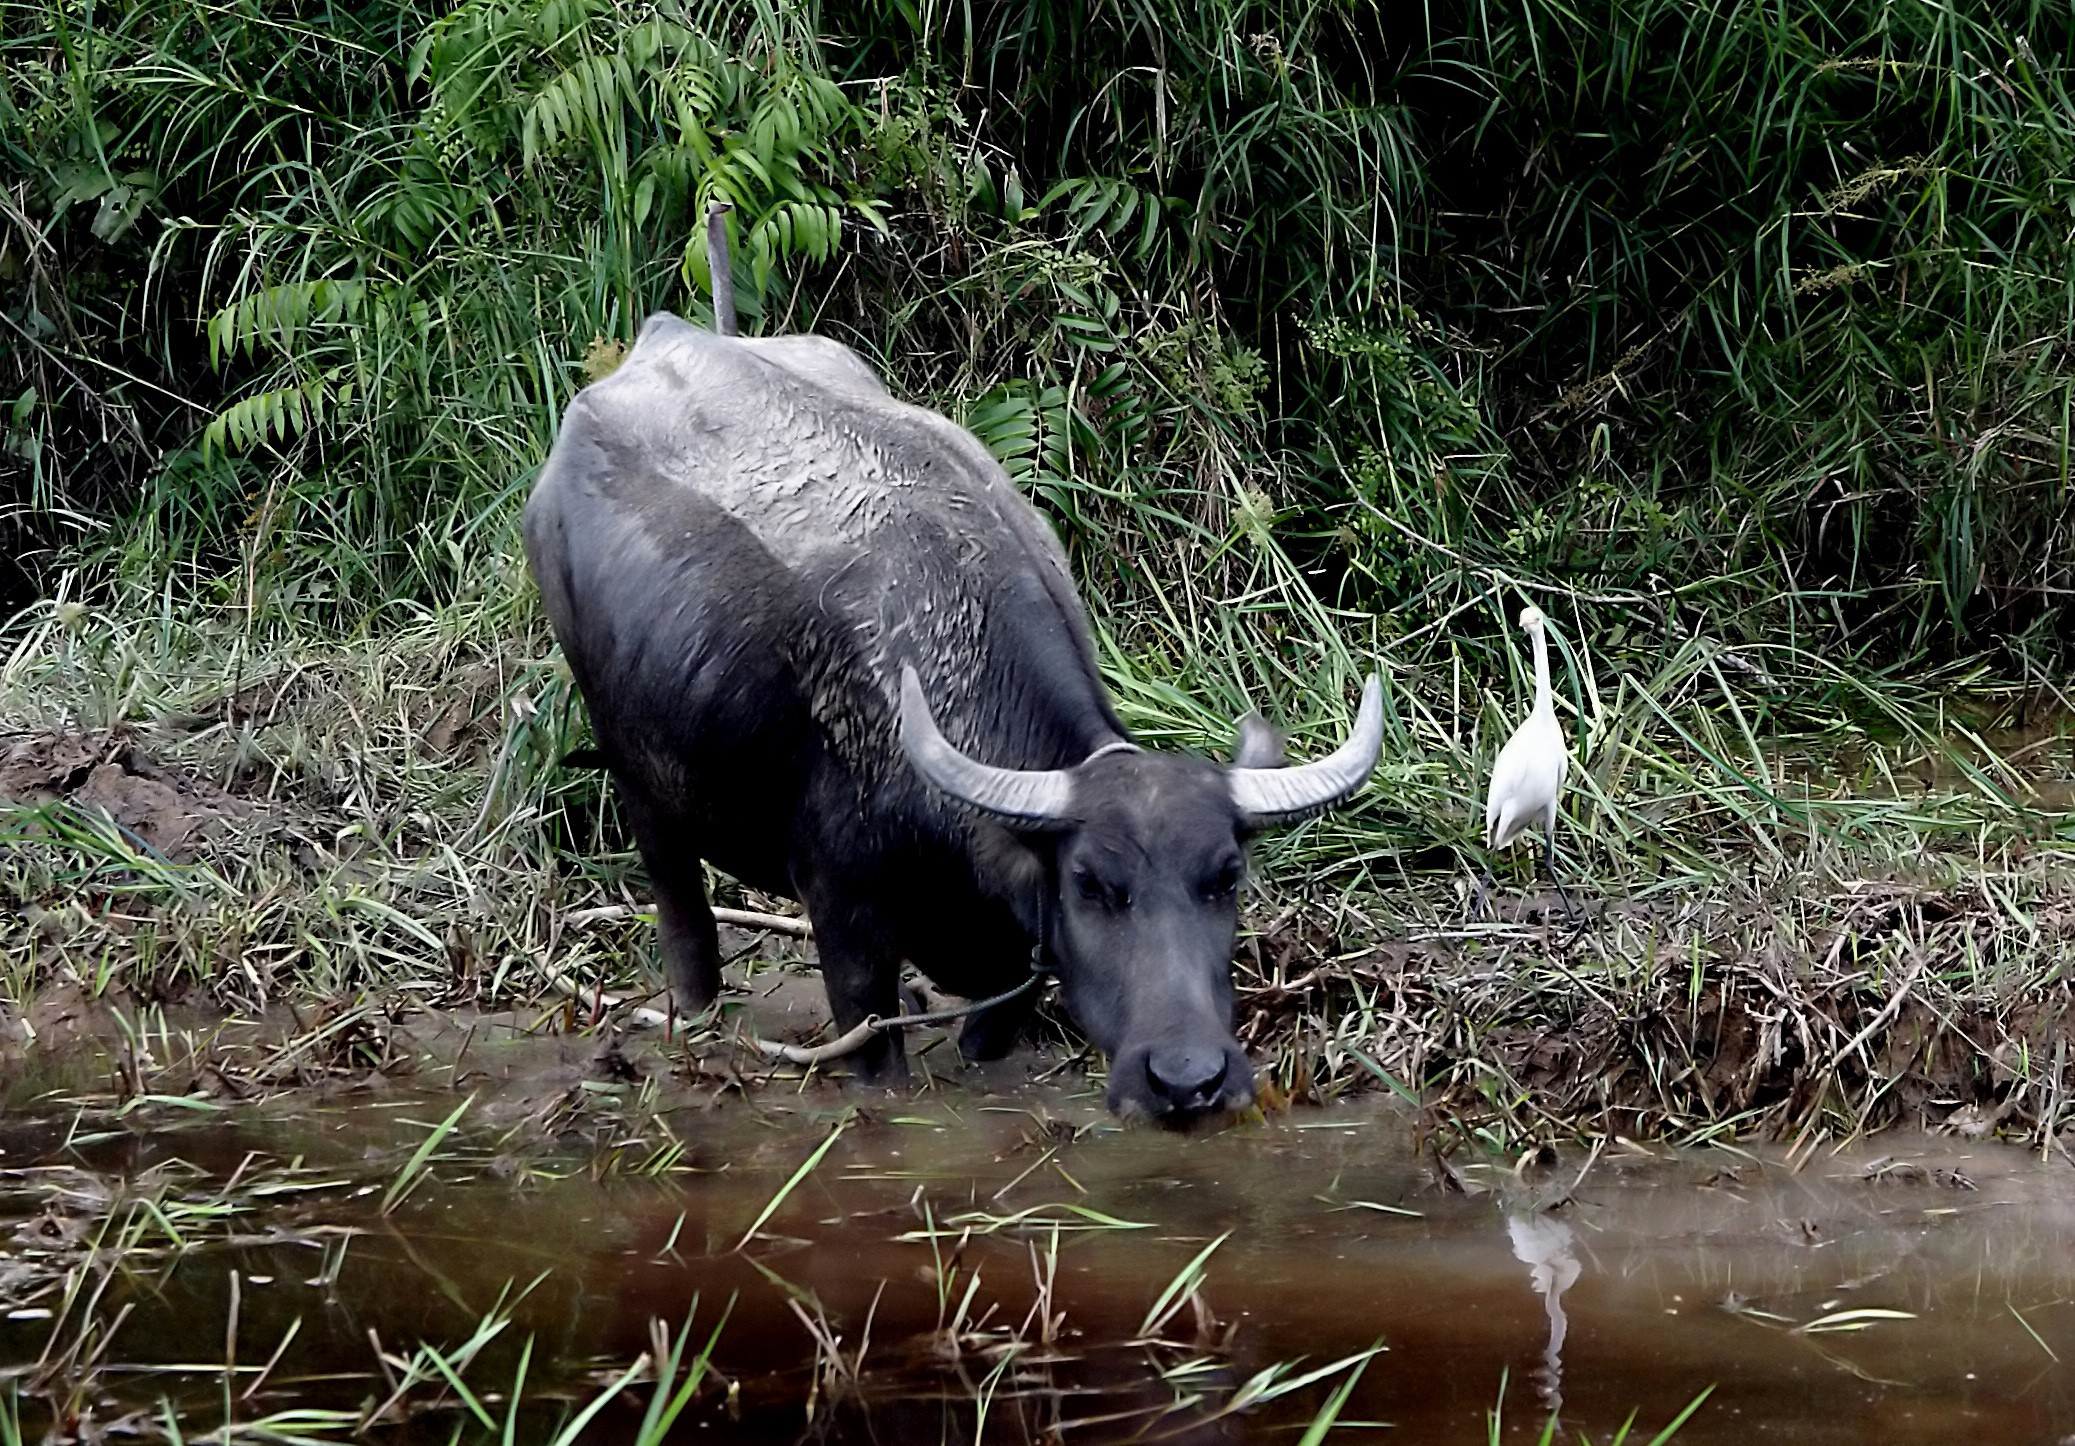
grass, wildlife, horn, cattle, grazing, mammal, asia, fauna, sony, waterbuffalo, water buffalo, cattle like mammal